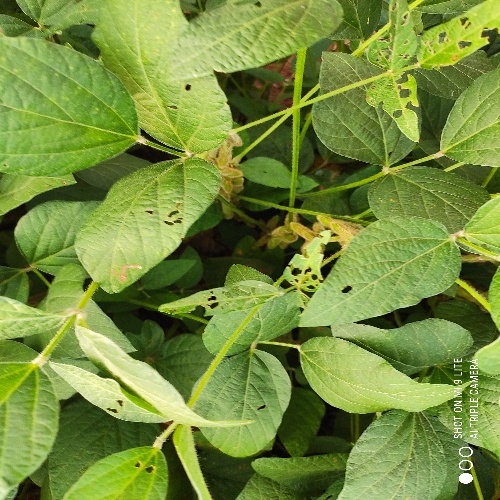
Label: Caterpillar